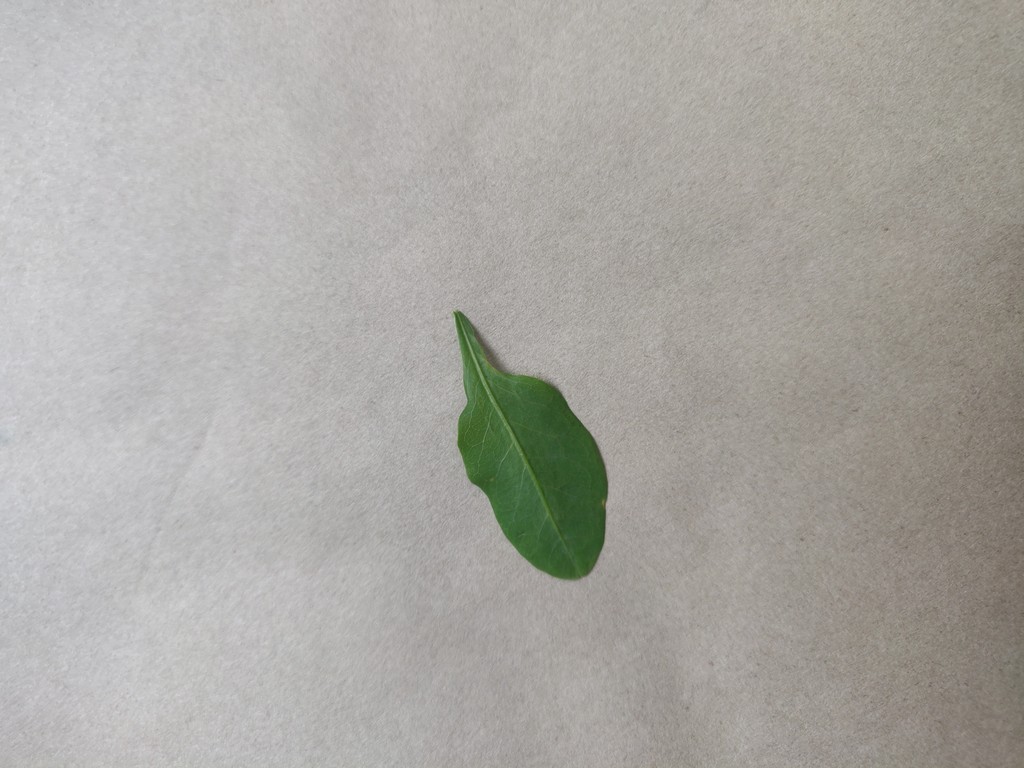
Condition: Healthy
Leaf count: single
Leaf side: front